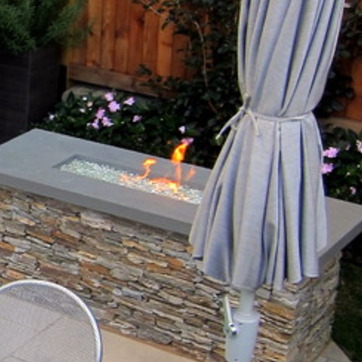
Material: other